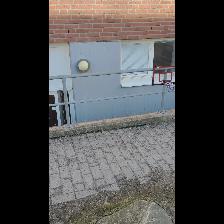
Label: NonHuman